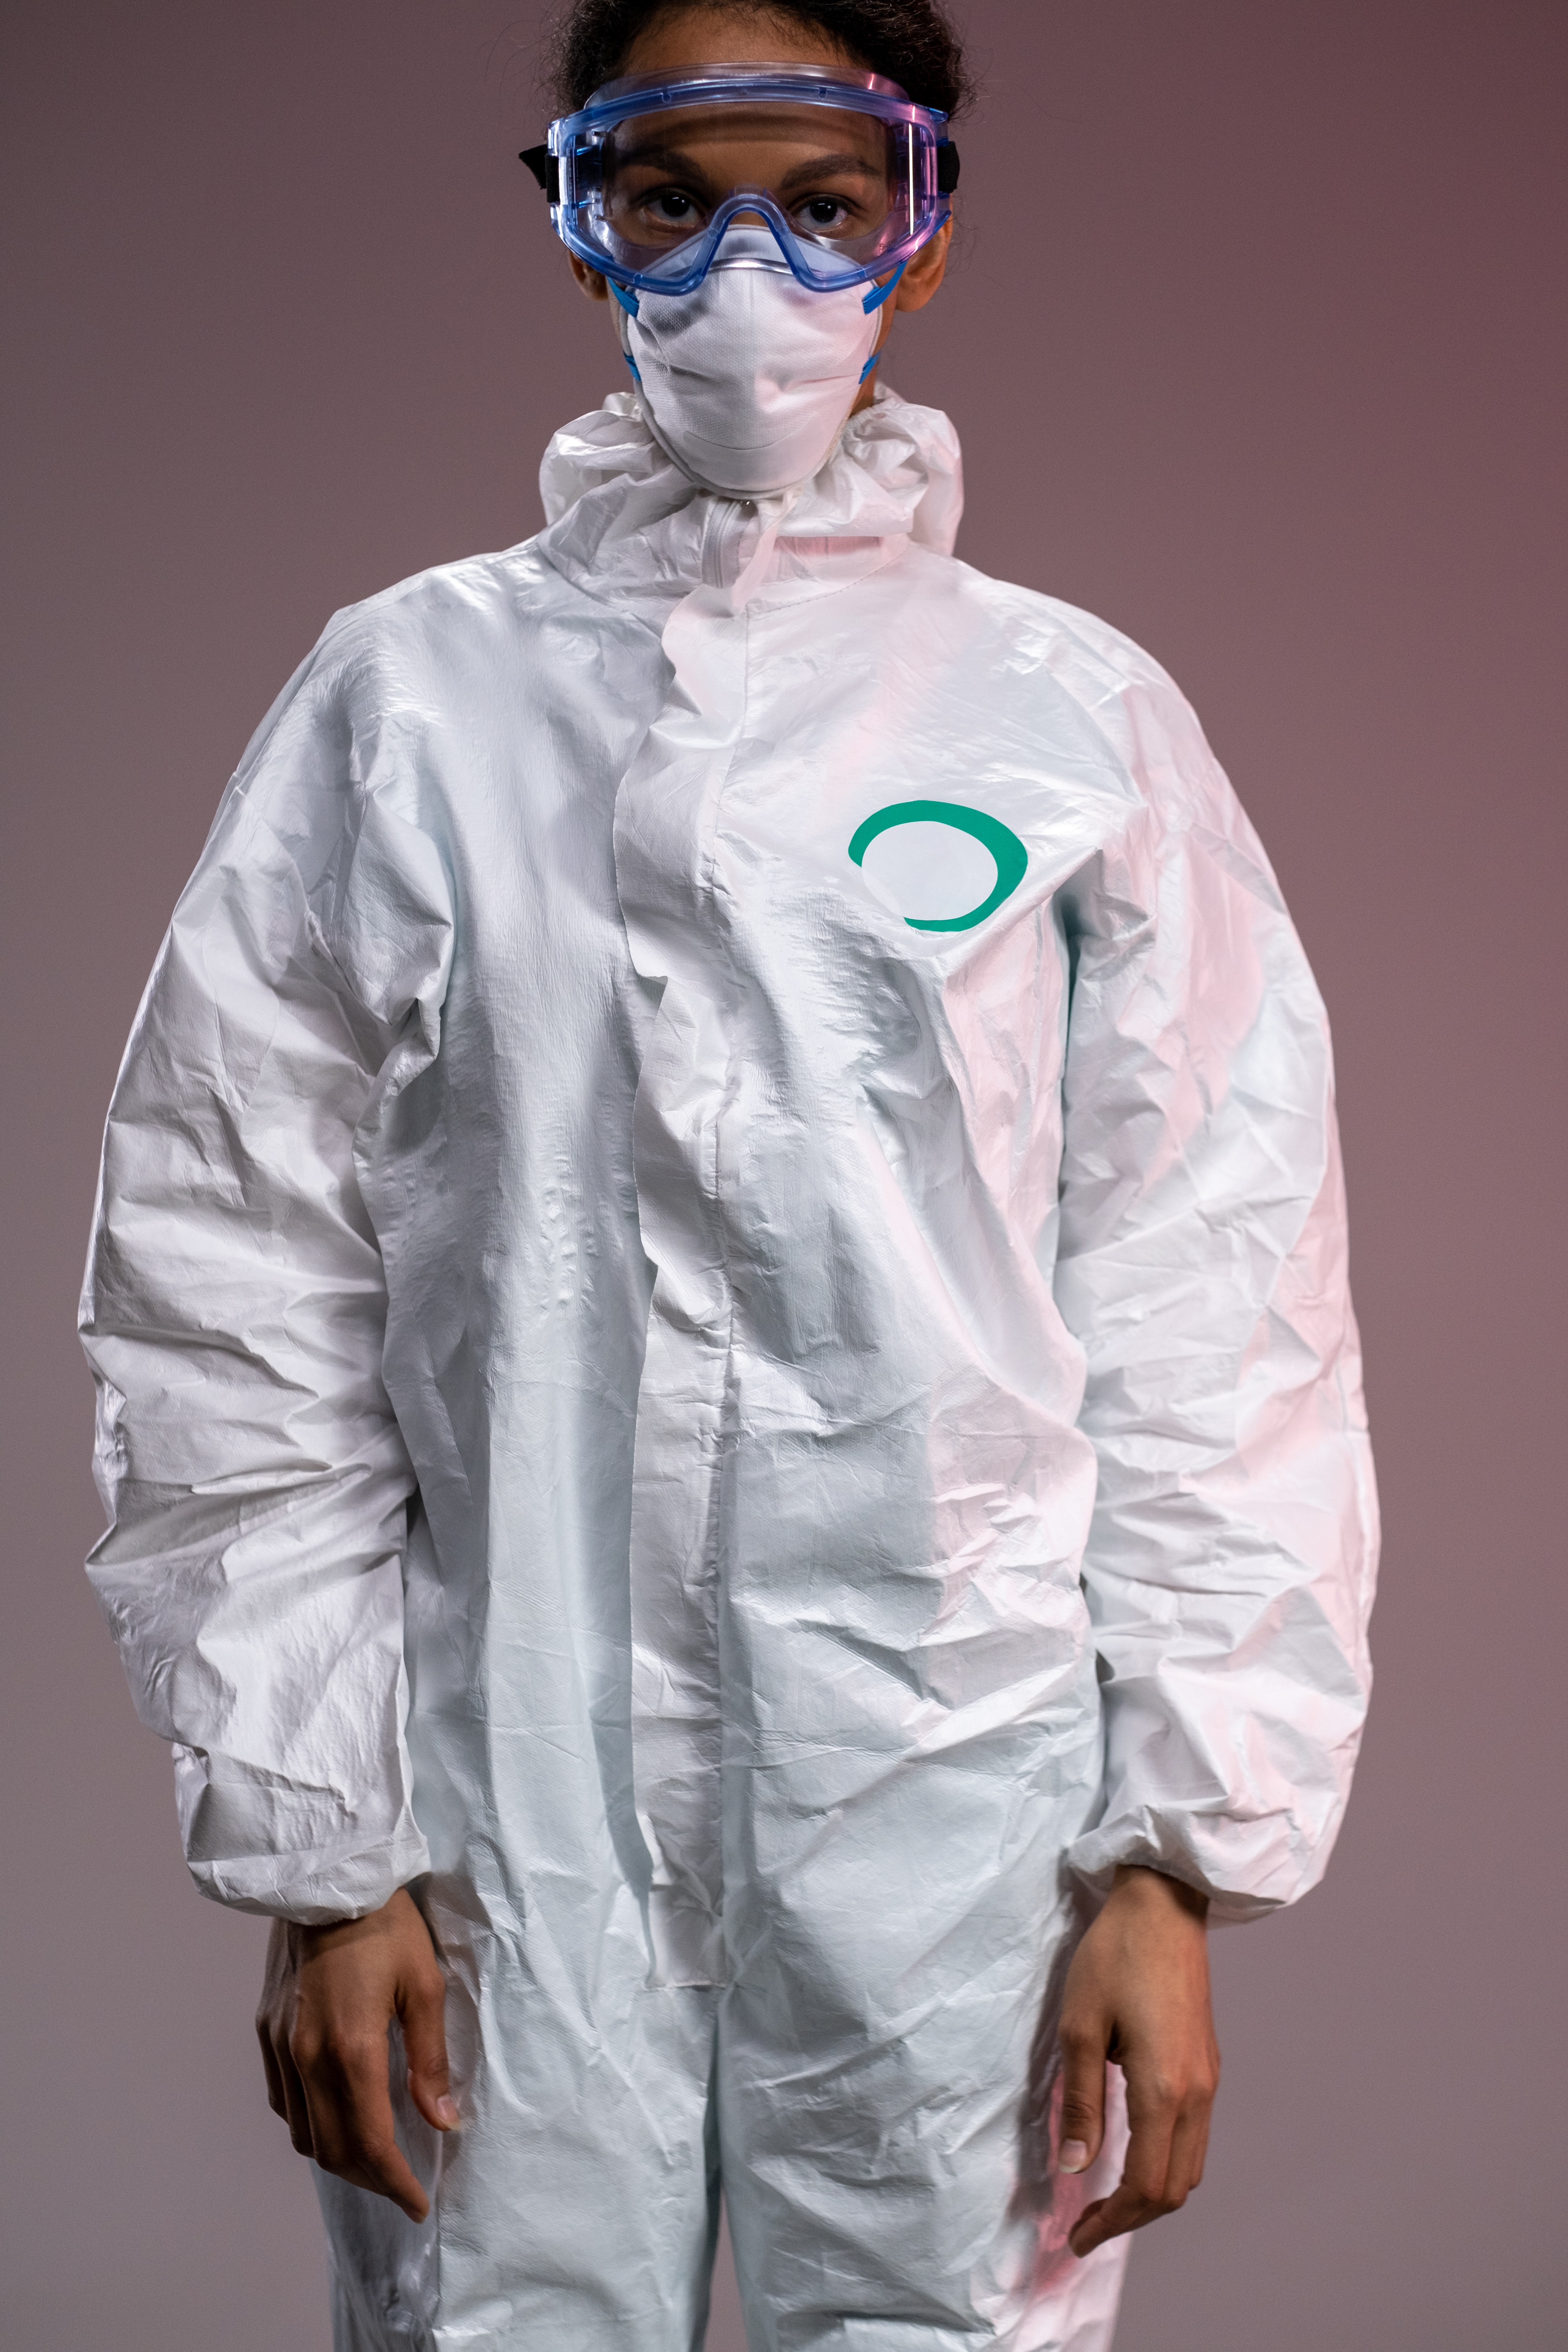
vaccine, face, head, outerwear, workwear, glove, vision care, dress shirt, human body, neck, sleeve, collar, headgear, fashion design, eyewear, blazer, personal protective equipment, medical, white coat, Health care provider, physician, formal wear, electric blue, event, service, button, science, uniform, fashion accessory, costume, costume design, pocket, medical assistant, fashion model, health care, top, fictional character, denim, job